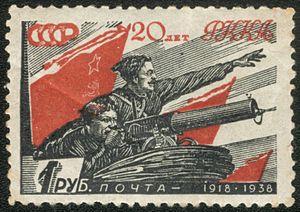
Vassili Ivanovitch Tchapaïev ou Tchapaev est un militaire russe, né le 9 février 1887 à Boudaïki et décédé le 5 septembre 1919 près de Lbichtchensk. Commandant dans l'Armée rouge, il devient un héros de la révolution bolchévique en Union soviétique.
La Mitrailleuse d'argile est un roman de Viktor Pelevine, paru pour la première fois en 1996. Il a été traduit en français par Galia Ackerman et Pierre Lorrain et a paru aux éditions du Seuil.